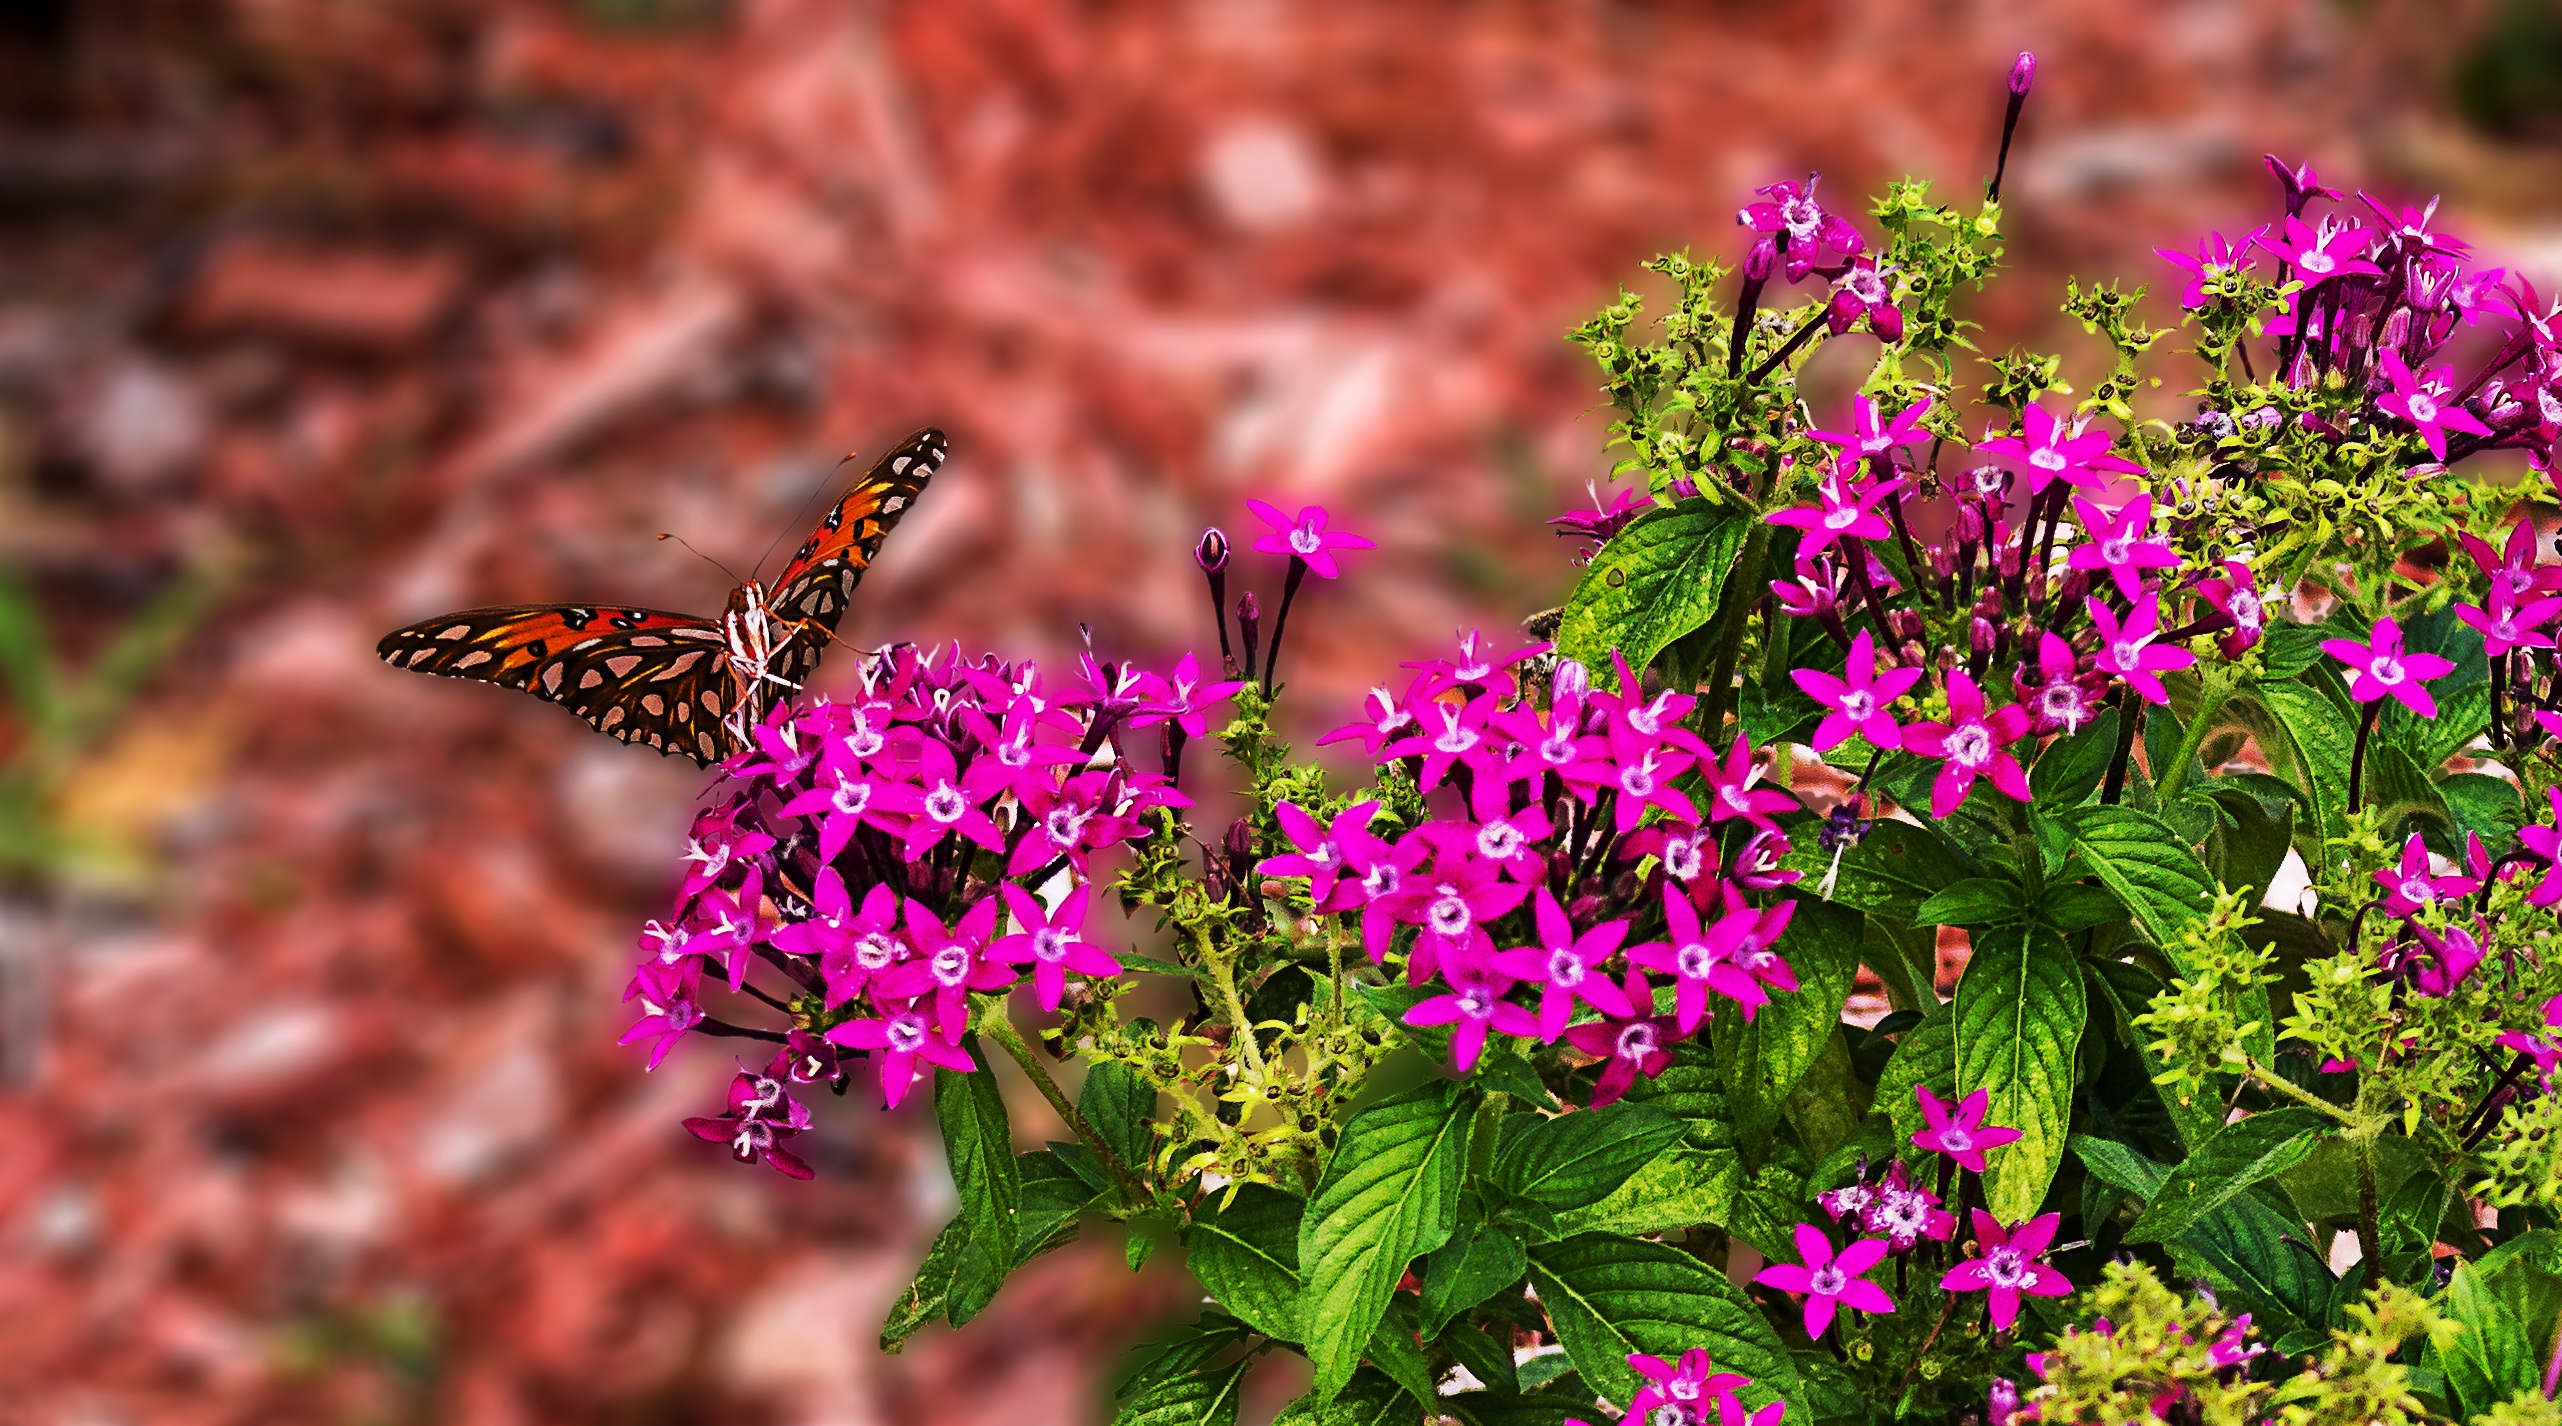
nature, grass, blossom, plant, meadow, leaf, flower, spring, insect, botany, butterfly, garden, flora, fauna, invertebrate, wildflower, flowers, shrub, macro photography, flowering plant, annual plant, land plant, moths and butterflies